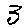
Label: 3